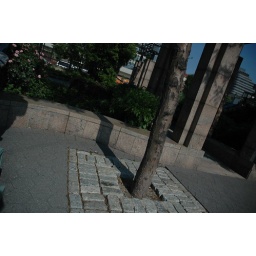
it's natural: a tree in sidewalk